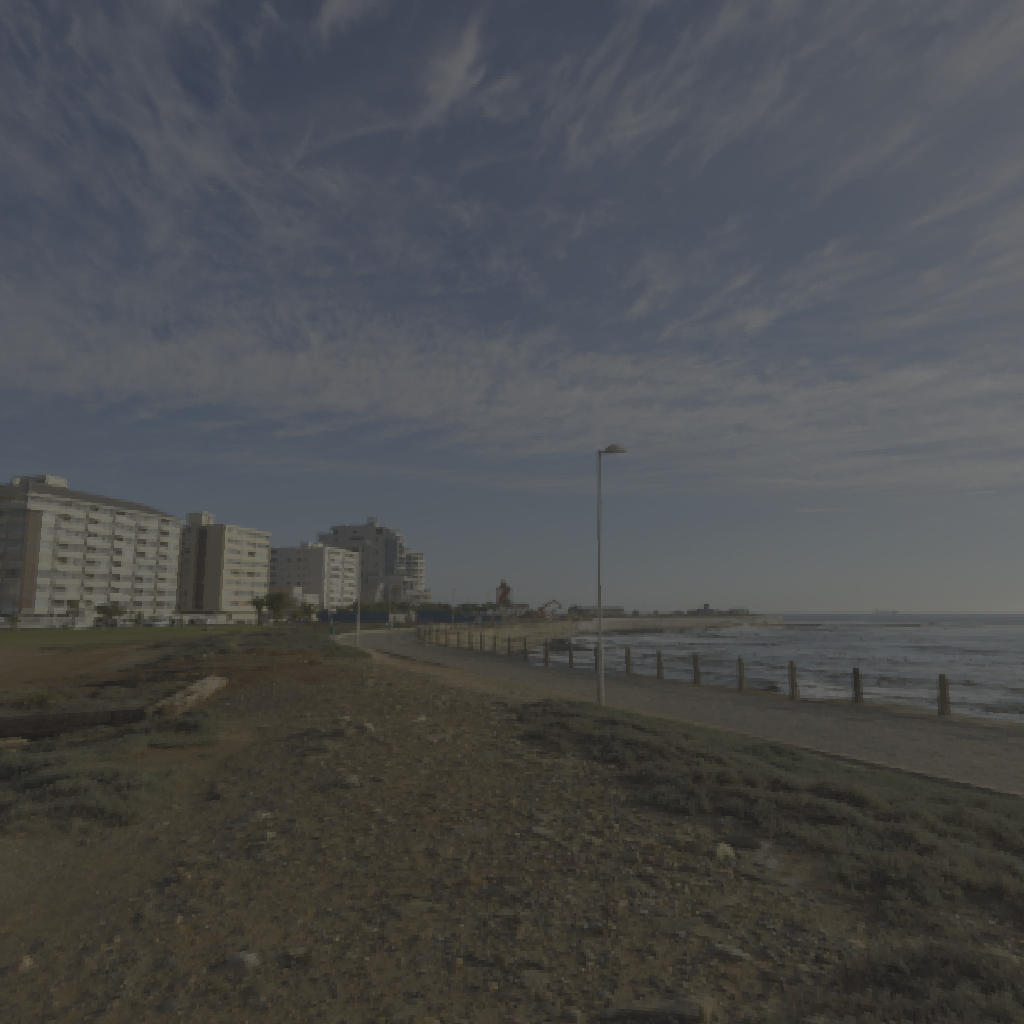
scene-linear HDR photo, Furry Clouds, outdoor, with visible sun, path, promenade, sun, field, building, skies, nature, urban, morning-afternoon, partly cloudy, high contrast, natural l, high dynamic range, physically based lighting